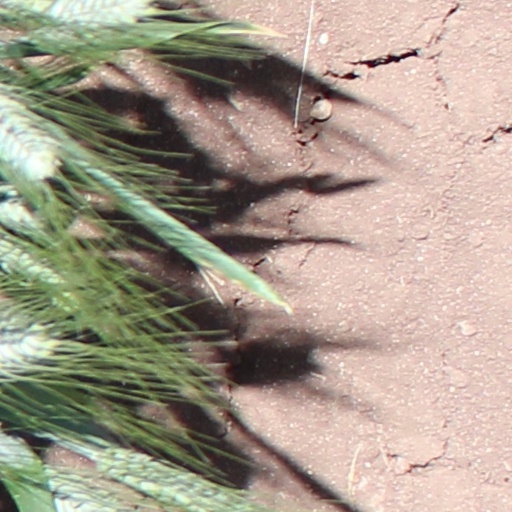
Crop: wheat